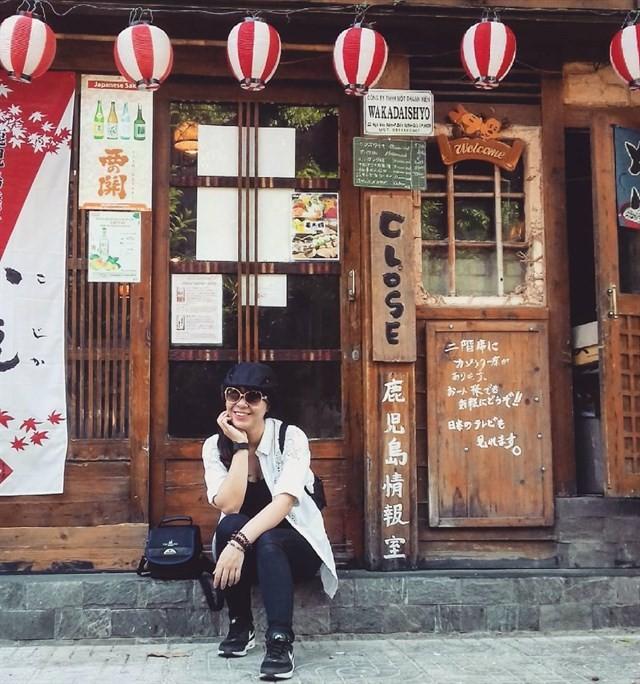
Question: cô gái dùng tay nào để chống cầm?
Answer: cô gái dùng tay phải